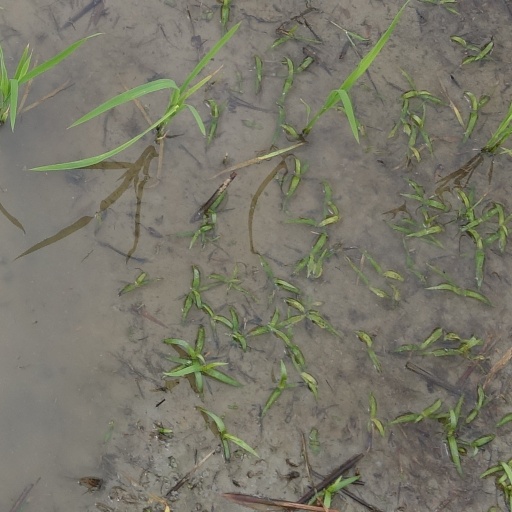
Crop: rice